Harbin Z-20

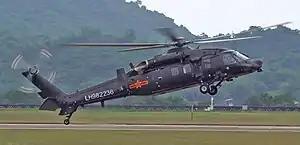
Z-20 flying at Airshow China 2022

The Harbin Z-20 is a Chinese medium-lift utility helicopter produced by the Harbin Aircraft Industry Group (HAIG). It was first flown on 23 December 2013 and has a maximum takeoff weight in the range of . The Z-20 can operate from locations above in altitude as well as from the "Liaoning" aircraft carrier. It is regarded to be comparable in performance to the US-made Sikorsky UH-60 Black Hawk helicopter, of which the civilian Sikorsky S-70C-2 variant has been used by the People's Liberation Army since 1984.